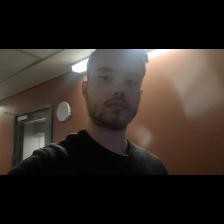
Label: Human